Political positions of Ron DeSantis

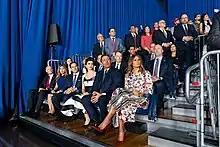
DeSantis watches as President Donald Trump delivers remarks to the Venezuelan American community in February 2019.

He has described himself as a follower of the "Reagan school" in foreign policy. During his three terms serving in the US House, he was a member of the United States House Committee on Foreign Affairs.